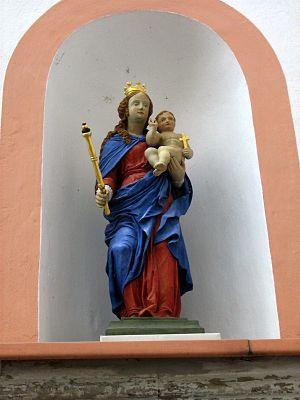
L'abbaye de Marienthal est une abbaye cistercienne fameuse située en Allemagne dans la commune d'Ostritz. L'abbaye domine la rivière Neisse marquant la frontière avec la Pologne depuis 1945. Elle se trouve dans la région historique de Lusace en Saxe et a été fondée le 14 octobre 1233. La présence d'une communauté religieuse féminine y est ininterrompue. Elle est située à 20 kilomètres de Görlitz.